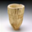
Label: bowl